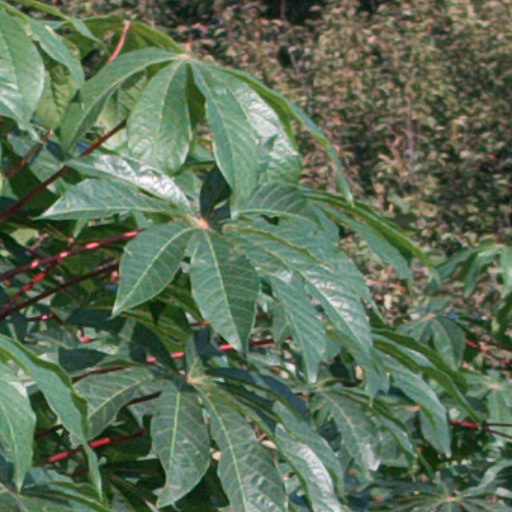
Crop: cassava